Ángel Lafita

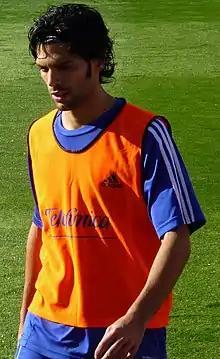
Lafita training with Zaragoza in 2009

Ángel Imanol Lafita Castillo (born 7 August 1984) is a Spanish former professional footballer. Usually a winger, being comfortable on both sides of the pitch, he could also play as an attacking midfielder.